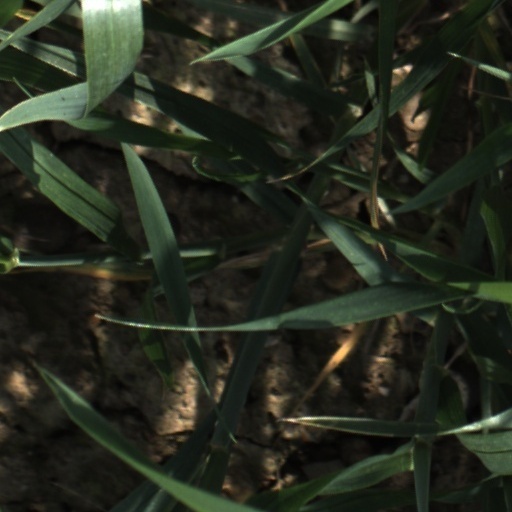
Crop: wheat